Walter Krueger

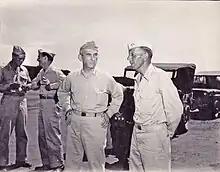
Krueger with commander, 40th Infantry Division, Major general Rapp Brush (right) at the airport in the Philippines in early 1945

MacArthur accelerated his timetable yet again in September 1944, and brought forward the planned invasion of Leyte to October 1944. That this was the worst time of the year for campaigning on Leyte was not overlooked. Typhoons and heavy rains hampered the efforts to construct and rehabilitate airbases, and without them, large numbers of aircraft could not operate from Leyte. This meant not only that few air strikes could be flown in support of the Sixth Army, but that the Allied Air Forces could not prevent the Japanese from reinforcing Leyte.